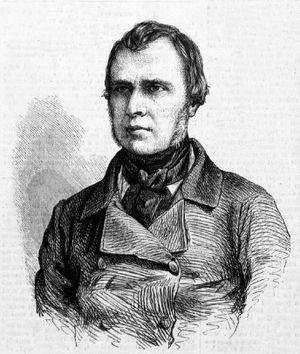
Narcisse Girard, né le 28 janvier 1797 à Mantes et mort à Paris le 16 janvier 1860, est un chef d'orchestre et compositeur français.